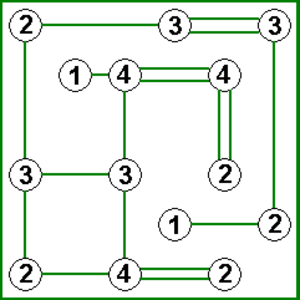
Hashiwokakero est un jeu de logique publié par l'éditeur japonais Nikoli. En anglais, on le retrouve sous le nom de Bridges ou de Hashi. En français, parfois, Archipel ou Connect.